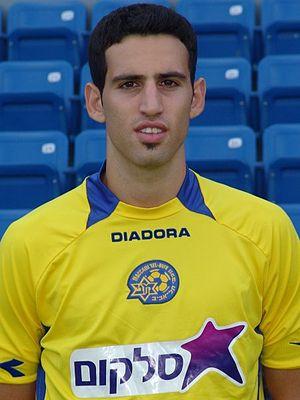
Yuval Spungin, né le 3 avril 1987 à Ramat Gan en Israël, est un footballeur international israélien qui évolue au poste de défenseur.